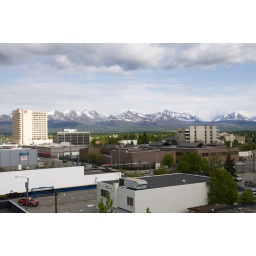
From atop the 5th Avenue Parking Garage. The large brown building in the center is the FBI.